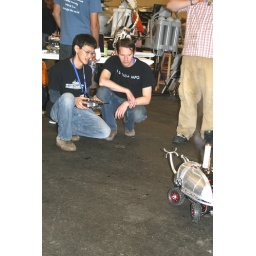
His shirt read: I get 100+ MPG. I think I get around 100+ feet per gallon of water